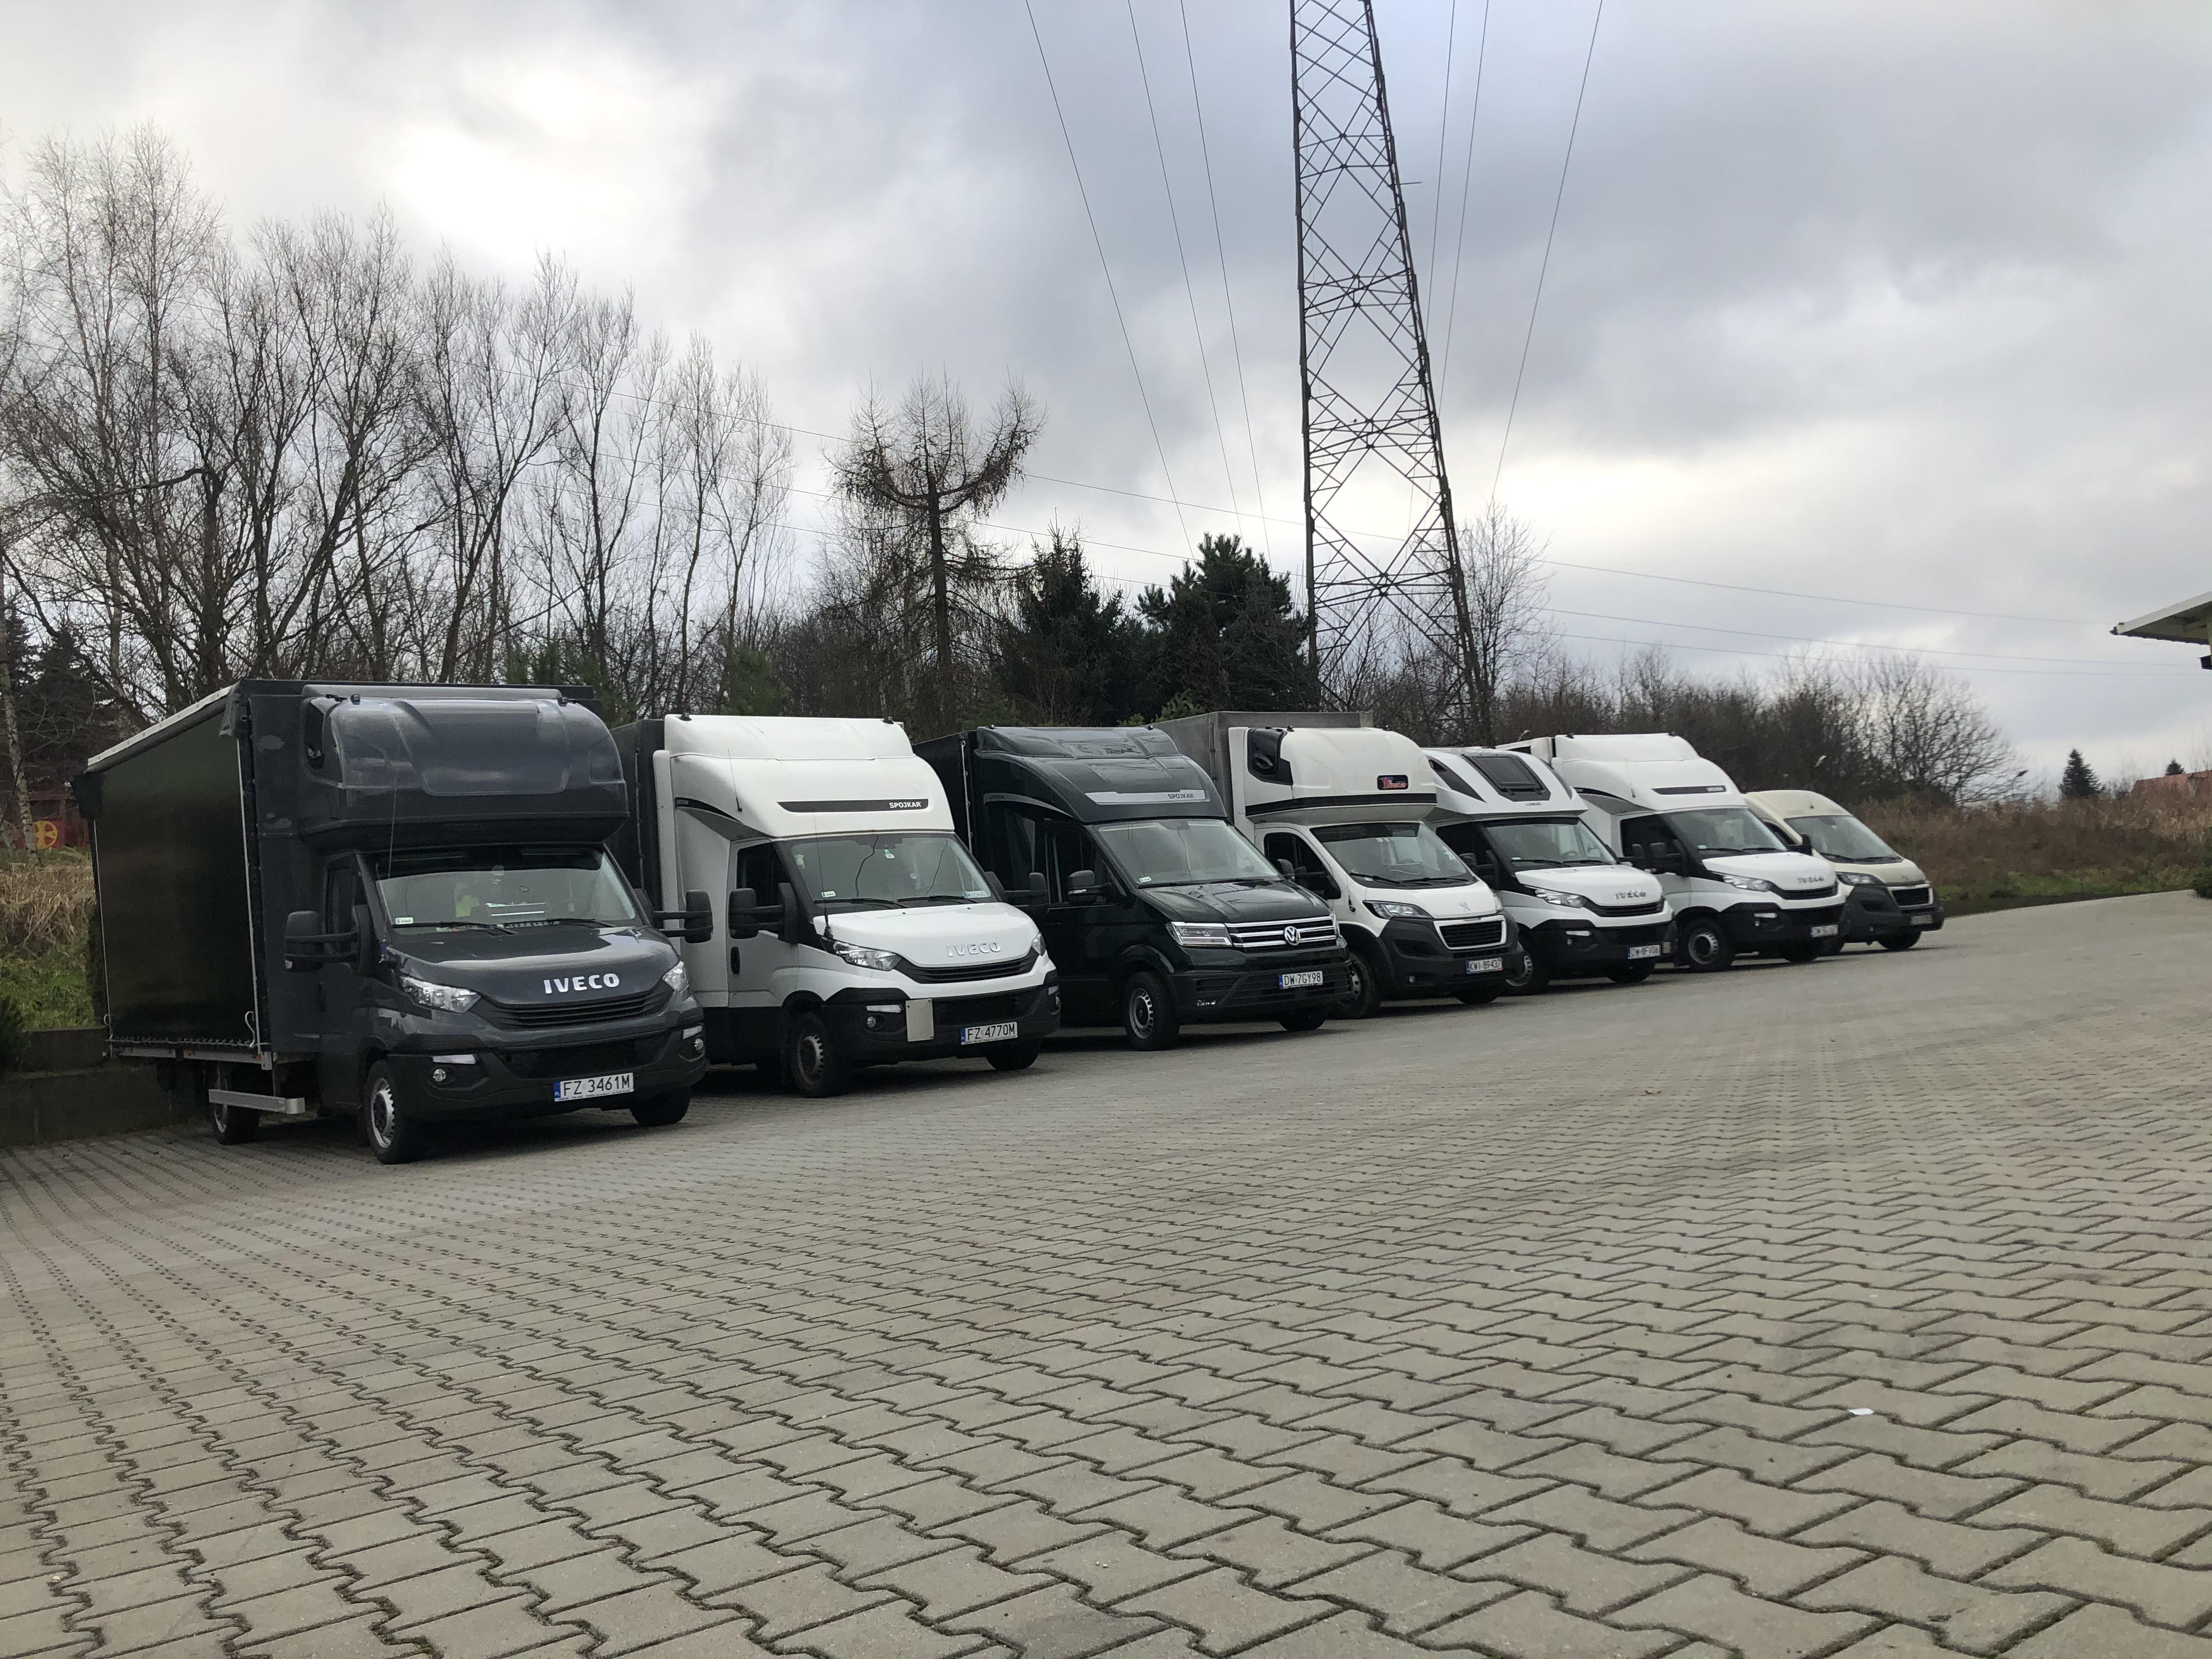
bus, land vehicle, vehicle, car, motor vehicle, transport, mode of transport, commercial vehicle, van, parking, Mercedes benz sprinter, mercedes benz, minivan, parking lot, family car, minibus, microvan, truck, light commercial vehicle, asphalt